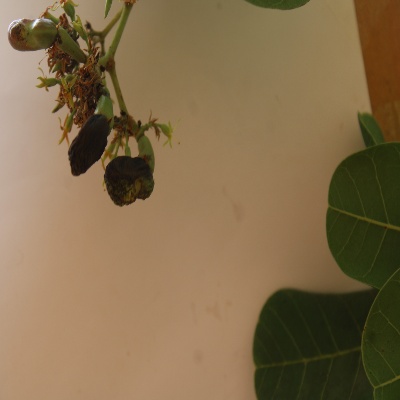
Crop: Cashew
Condition: anthracnose